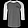
Label: T - shirt / top